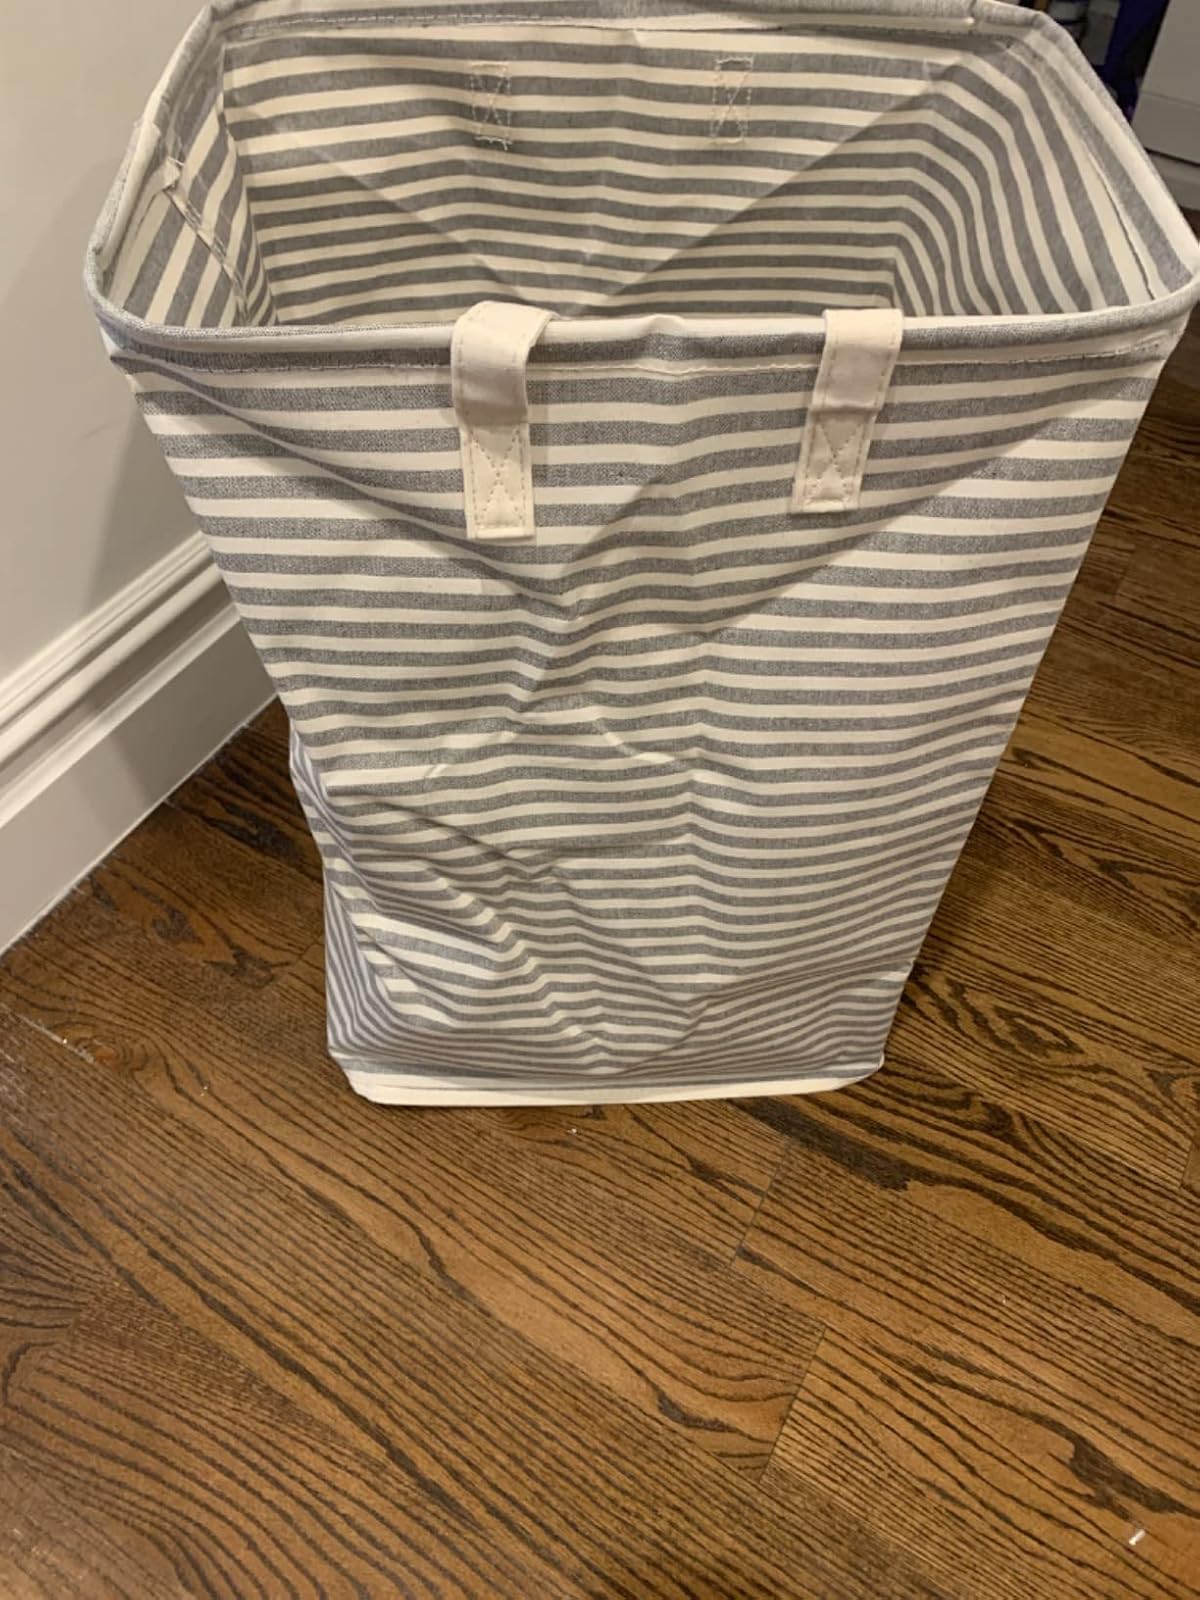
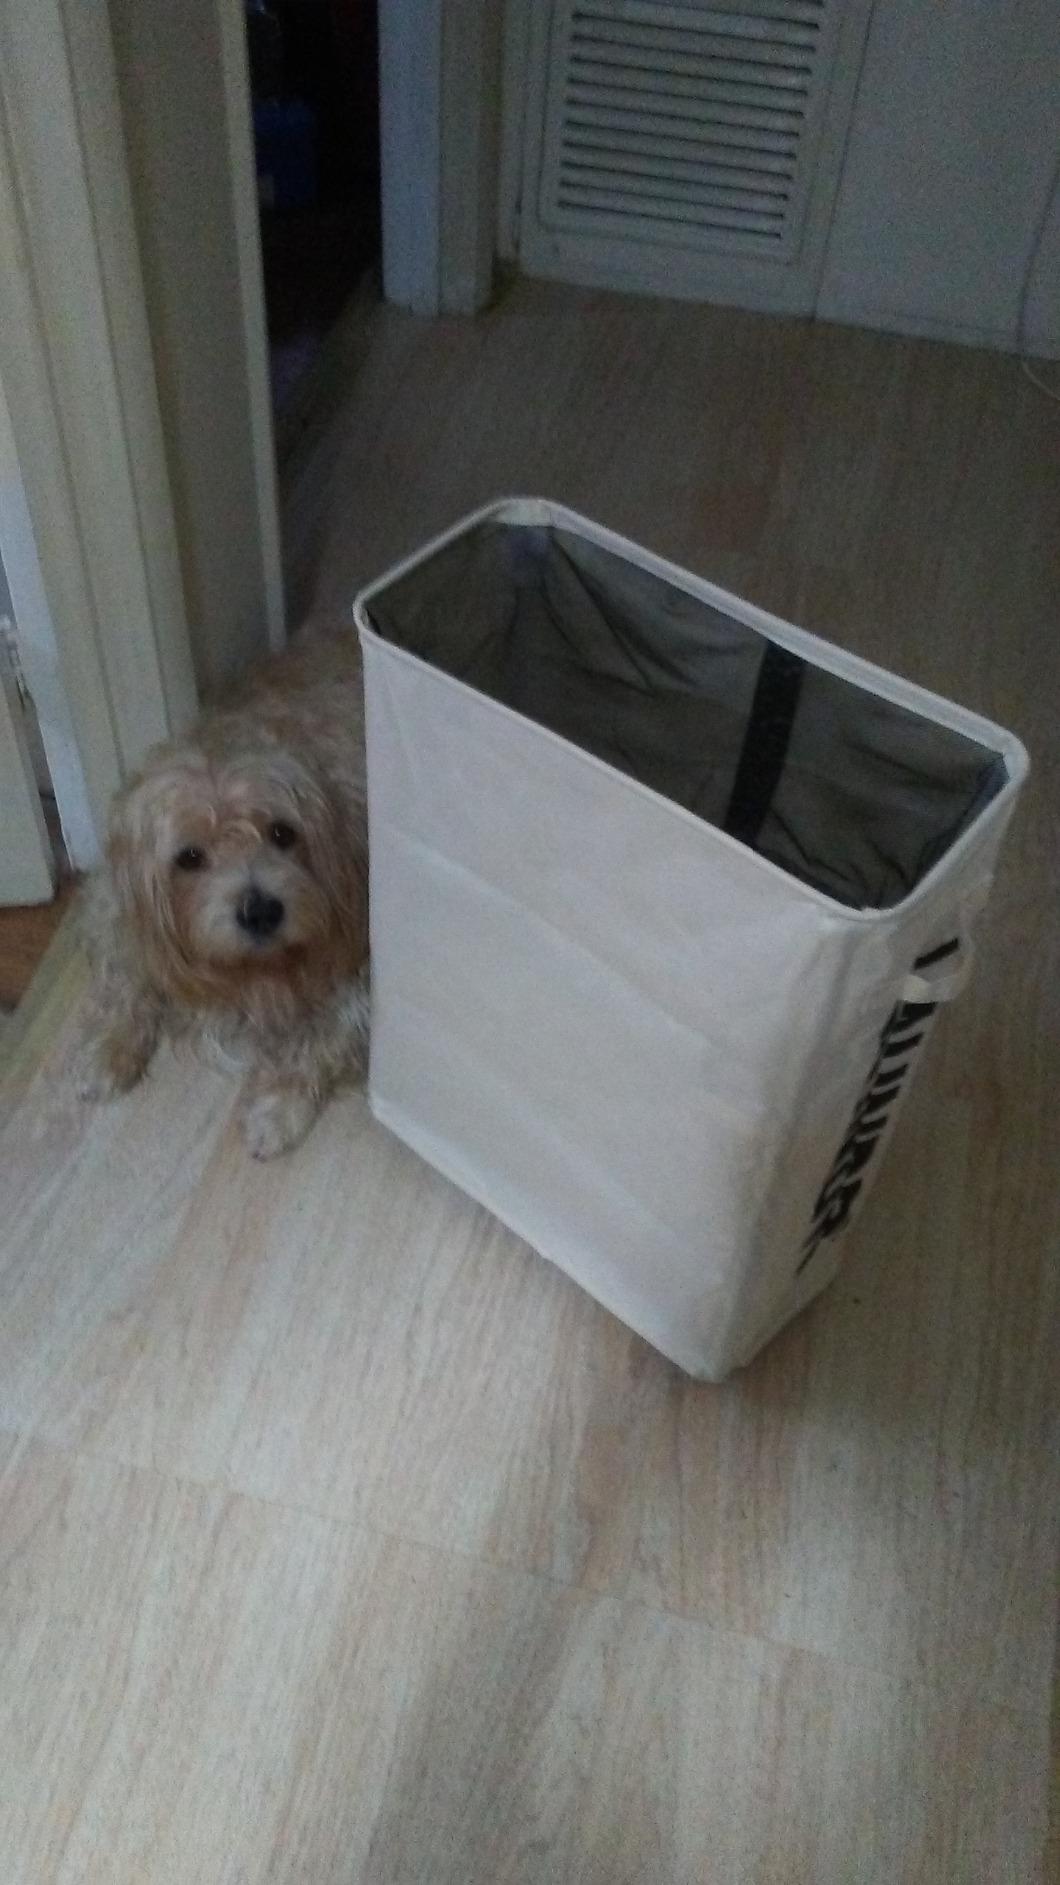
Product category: items_hamper
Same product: no